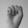
ASL letter: S